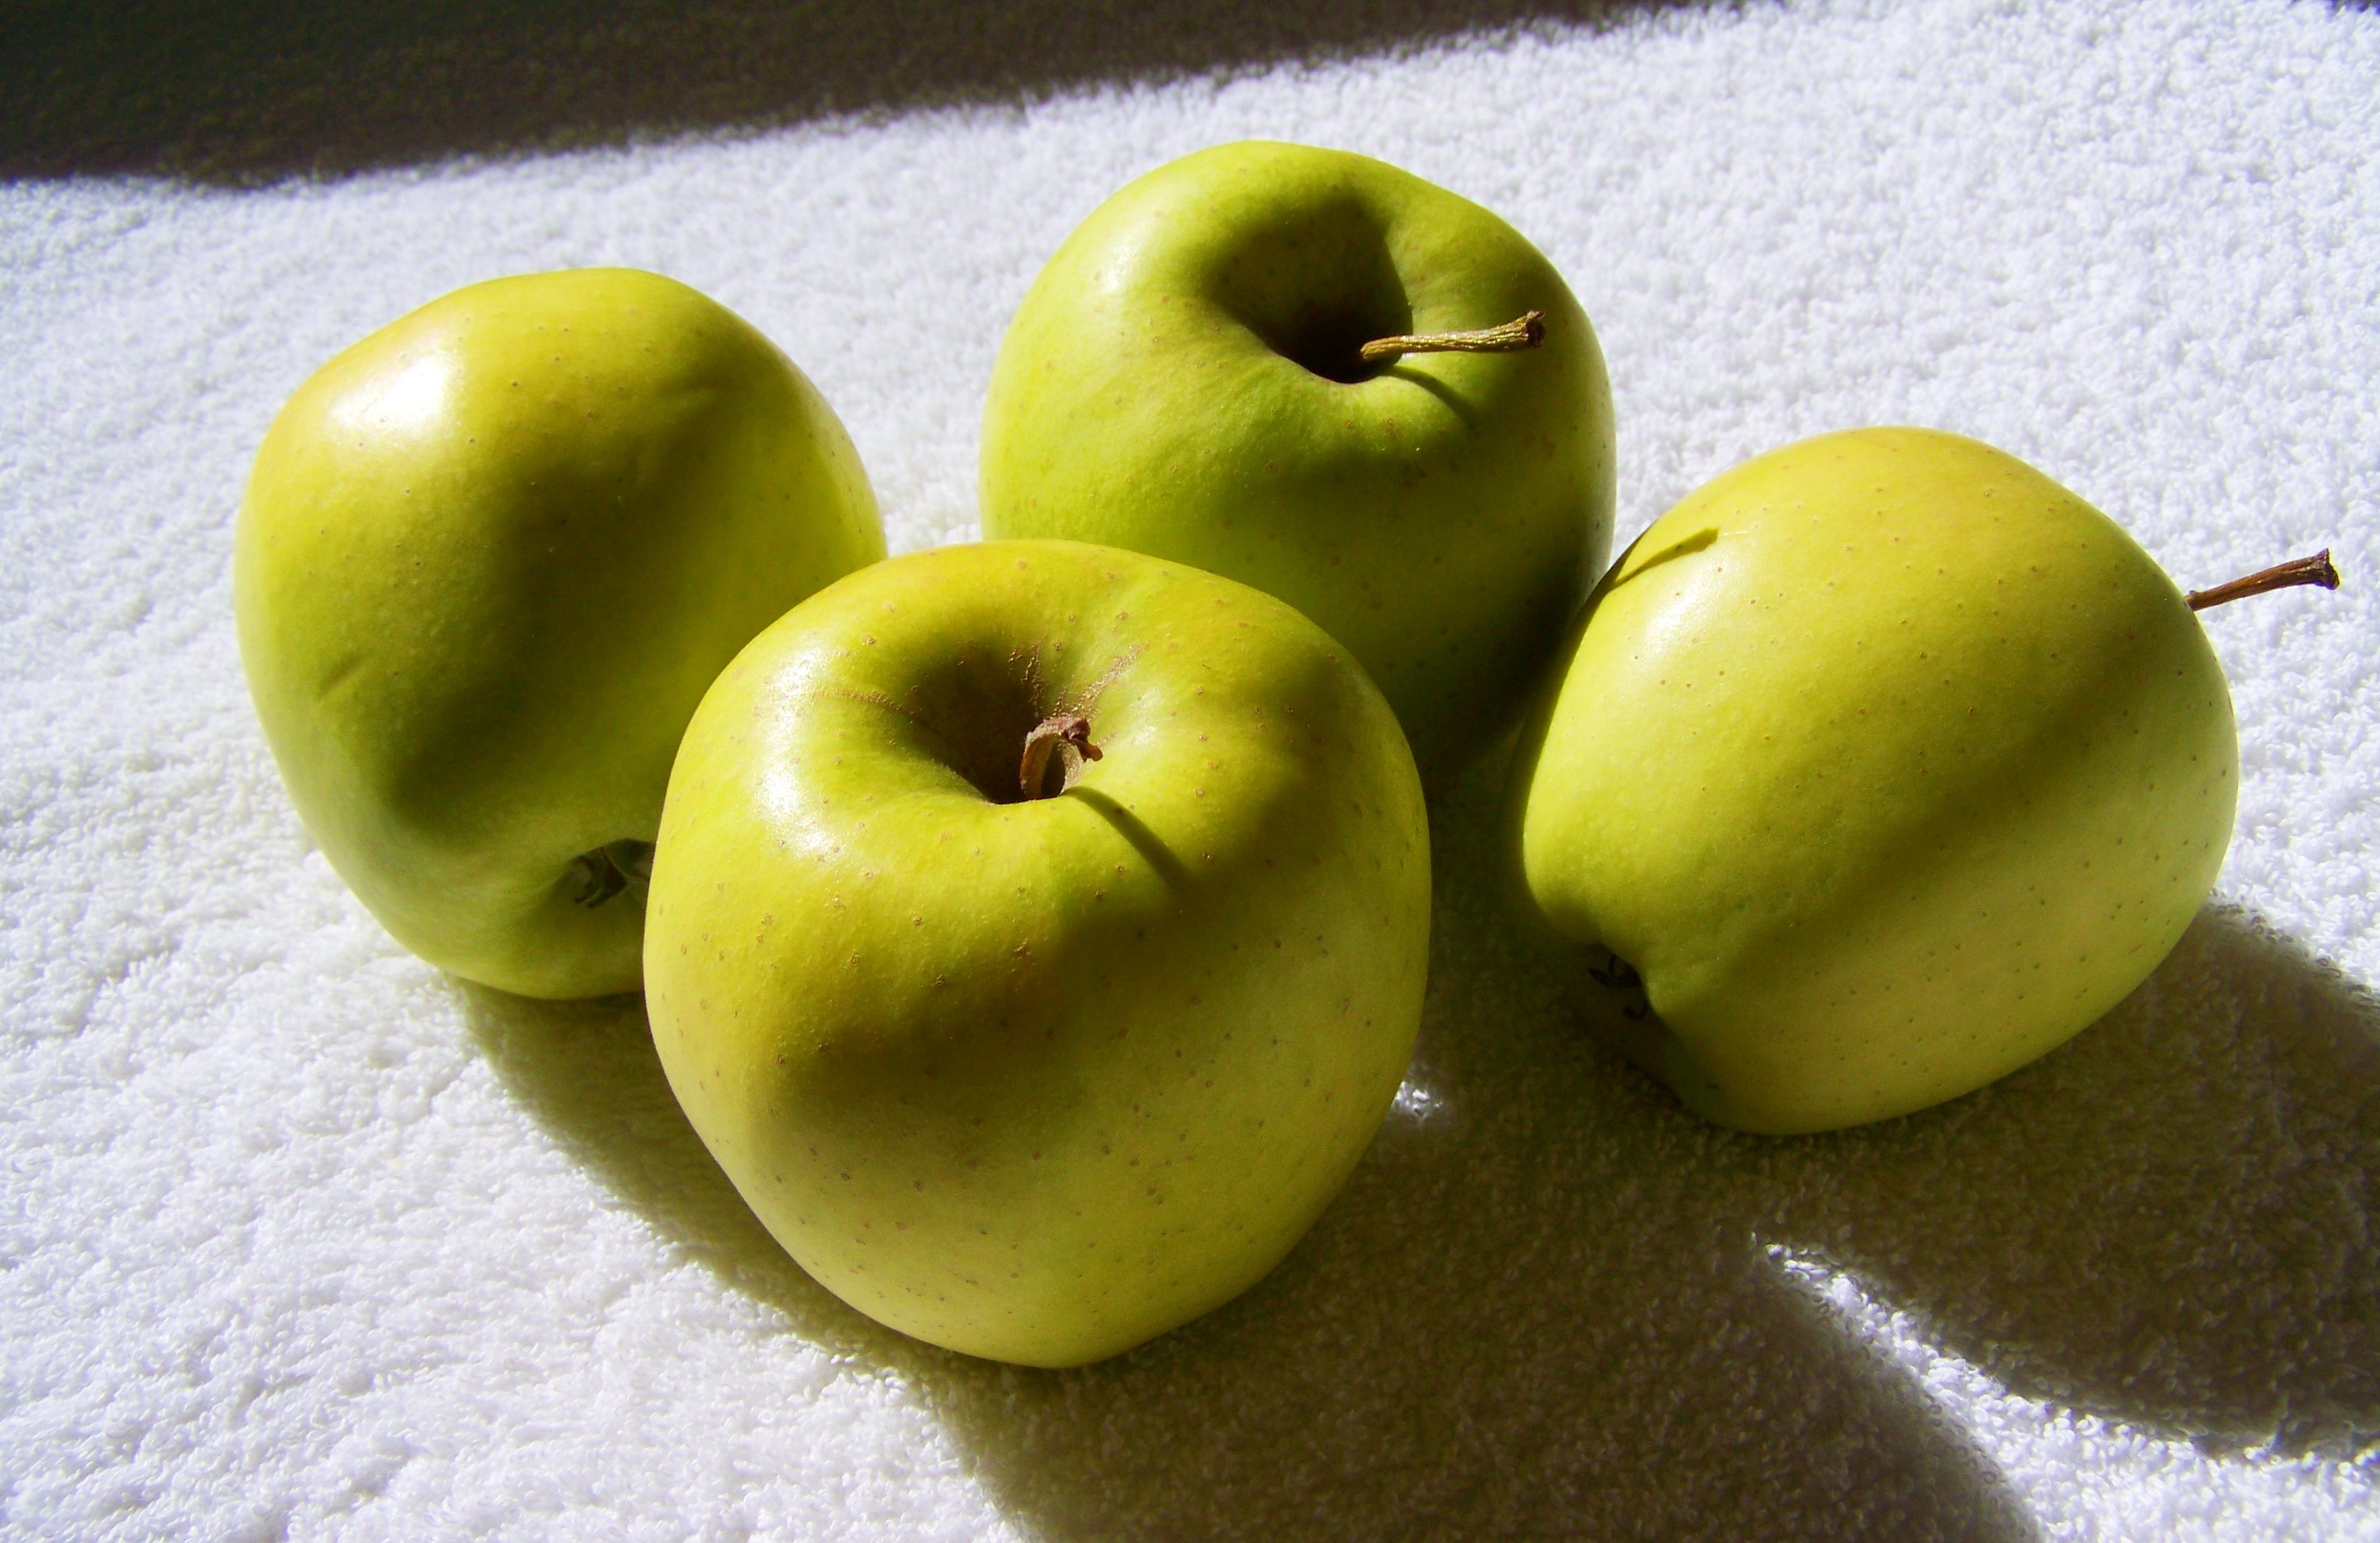
apple, plant, fruit, food, green, produce, yellow, fruit tree, liqueur, flowering plant, rose family, granny smith, yellow green apple, land plant